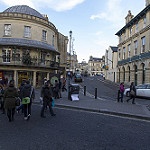
Label: buildings